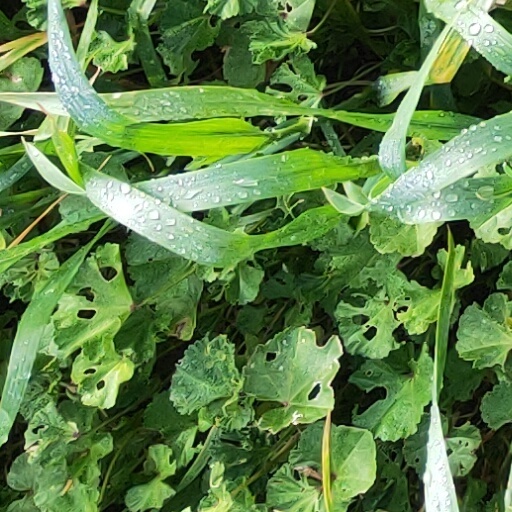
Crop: wheat